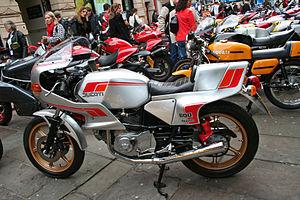
La Pantah est un modèle de moto du constructeur italien Ducati.